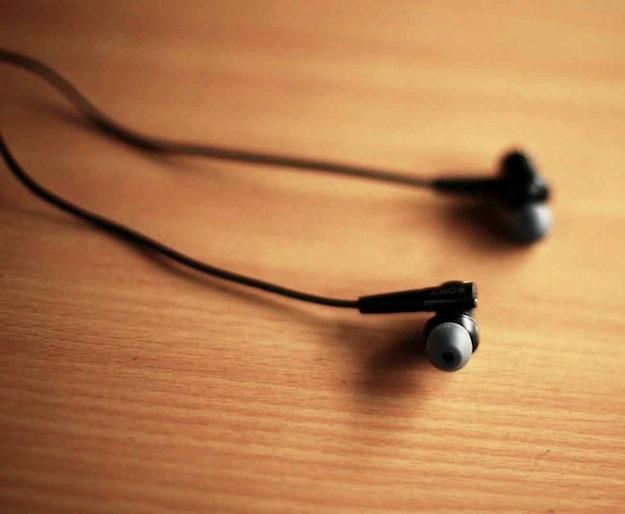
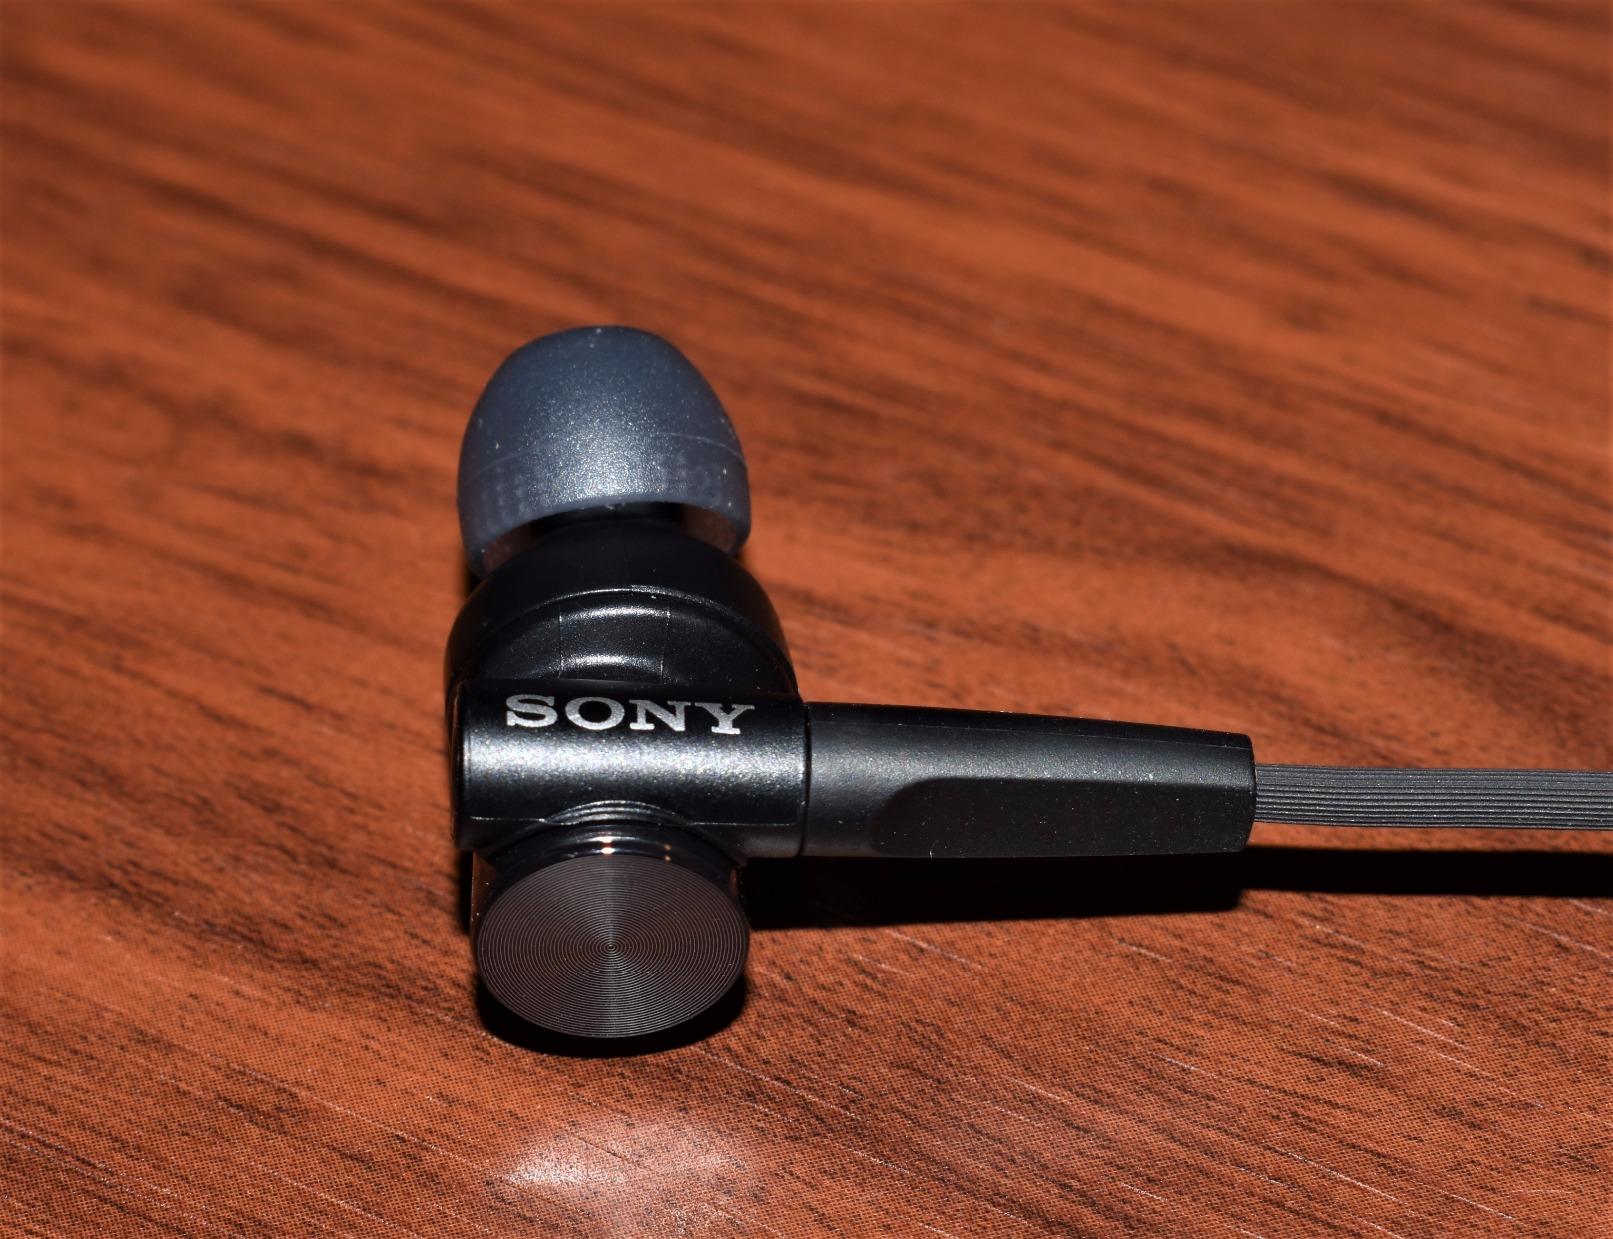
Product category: headphones
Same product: yes